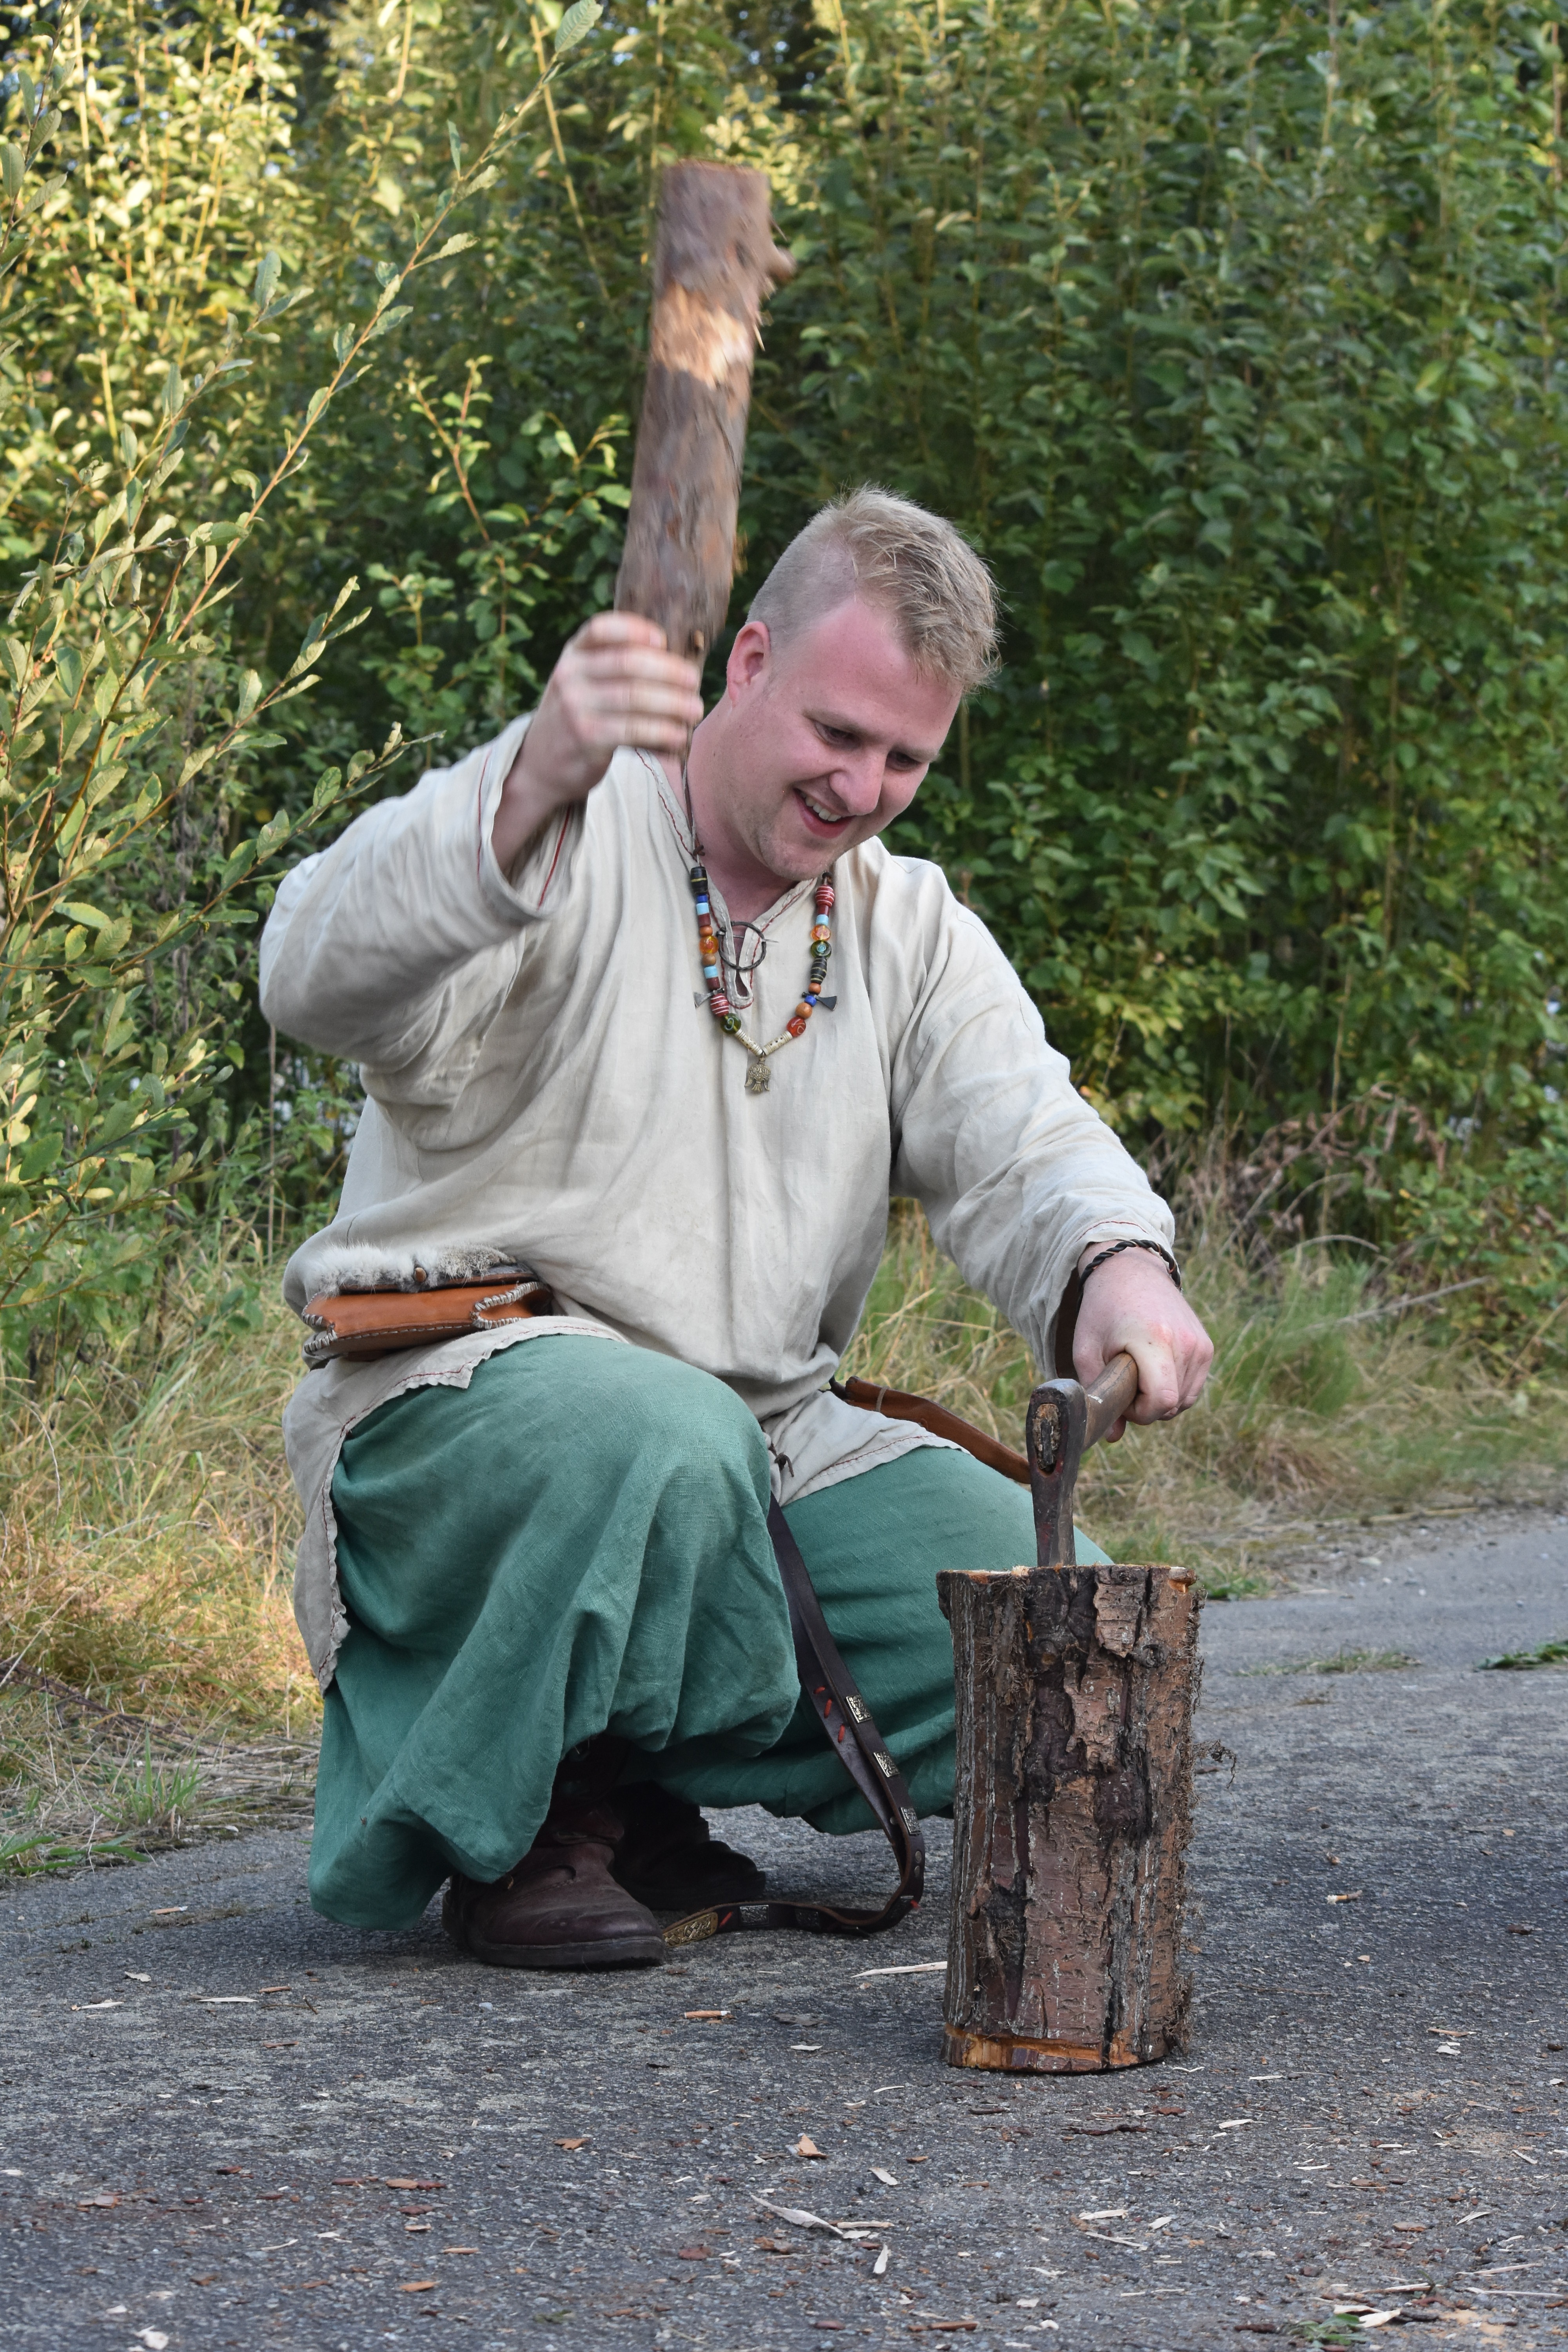
man, person, people, wood, stump, sitting, child, wood block, throb, human positions